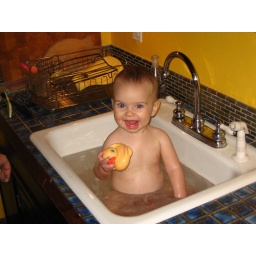
Bathing in the kitchen sink is SO much more fun than the silly plastic tub inside the grown up tub.